Snake Island campaign

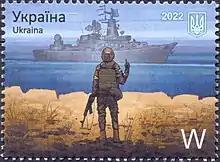
Ukrainian postage stamp featuring a Ukrainian soldier in battle dress flipping off the "Moskva"

On 1 July at around 18:00, two Russian Su-30s bombed the island in two air strikes with phosphorus bombs, according to the Commander-in-Chief of the Armed Forces of Ukraine. Ukrainian officials believe these airstrikes were an attempted scorched earth tactic to destroy weapons and equipment that were left behind.